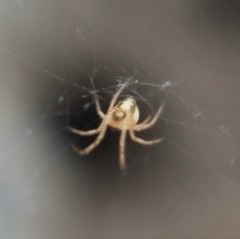
Species: Lactrodectus_hesperus